Castle of Trebujena

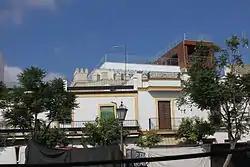

The Castle of Trebujena (Spanish: "Castillo de Trebujena") is a castle located in Trebujena, Spain. It was declared "Bien de Interés Cultural" in 1993.